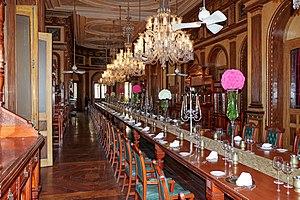
Table à dîner du Falaknuma Palace, Hyderabad, Inde